Jackson Buildings

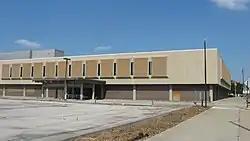
Bank on the site of the Jackson Buildings, July 2011

Jackson Buildings, also known as the Standard Grocery/Capital Furnace, were two historic commercial buildings located at Indianapolis, Indiana. One was a four-story brick building built about 1882–83, and the other, a five-story building built about 1923. The older building exhibited Italianate and Beaux-Arts style design elements. The buildings housed a variety of commercial enterprises, including the Standard Grocery Company. The two buildings were demolished and replaced by a bank building.